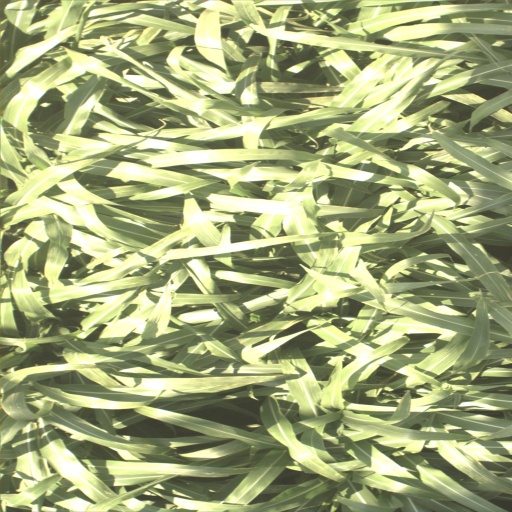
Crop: sorghum